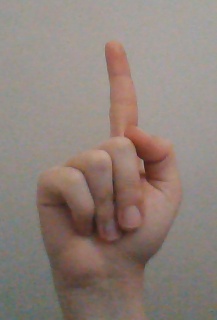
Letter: bb